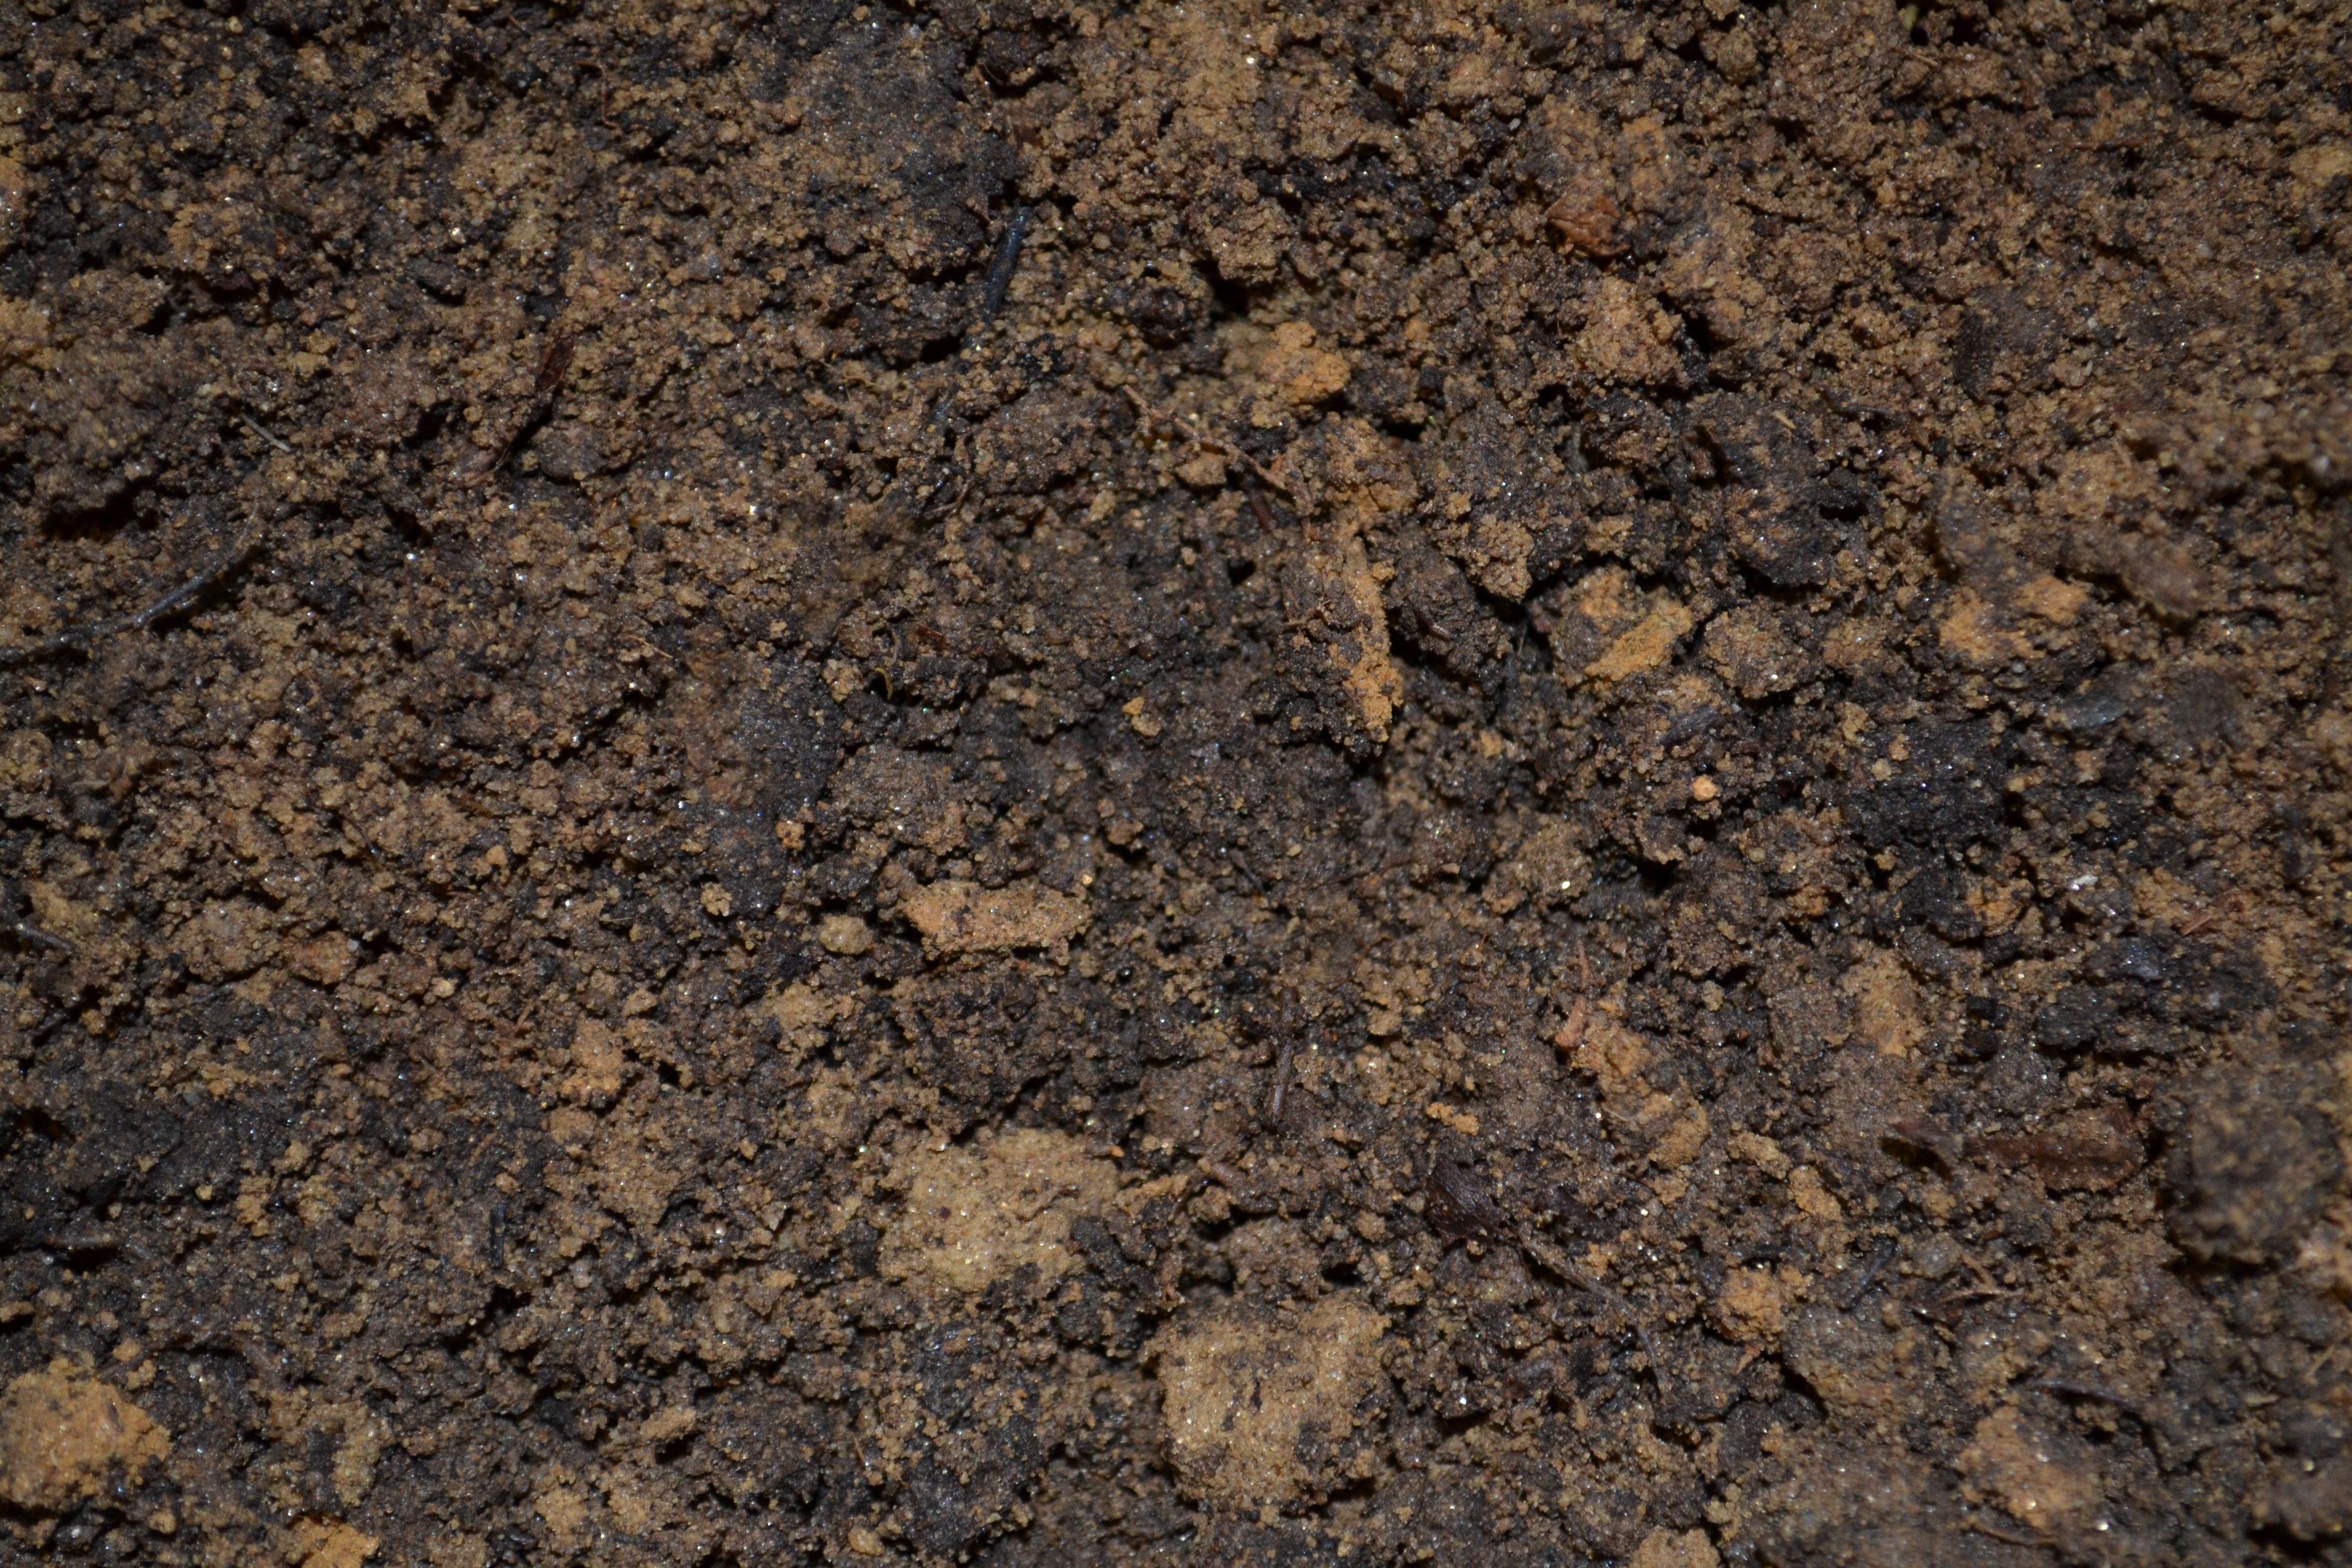
nature, growth, plant, field, ground, land, asphalt, produce, dirt, mud, grow, natural, brown, soil, agriculture, garden, material, sprout, ecology, seedling, earth, gardening, mix, planting, cultivated, potting